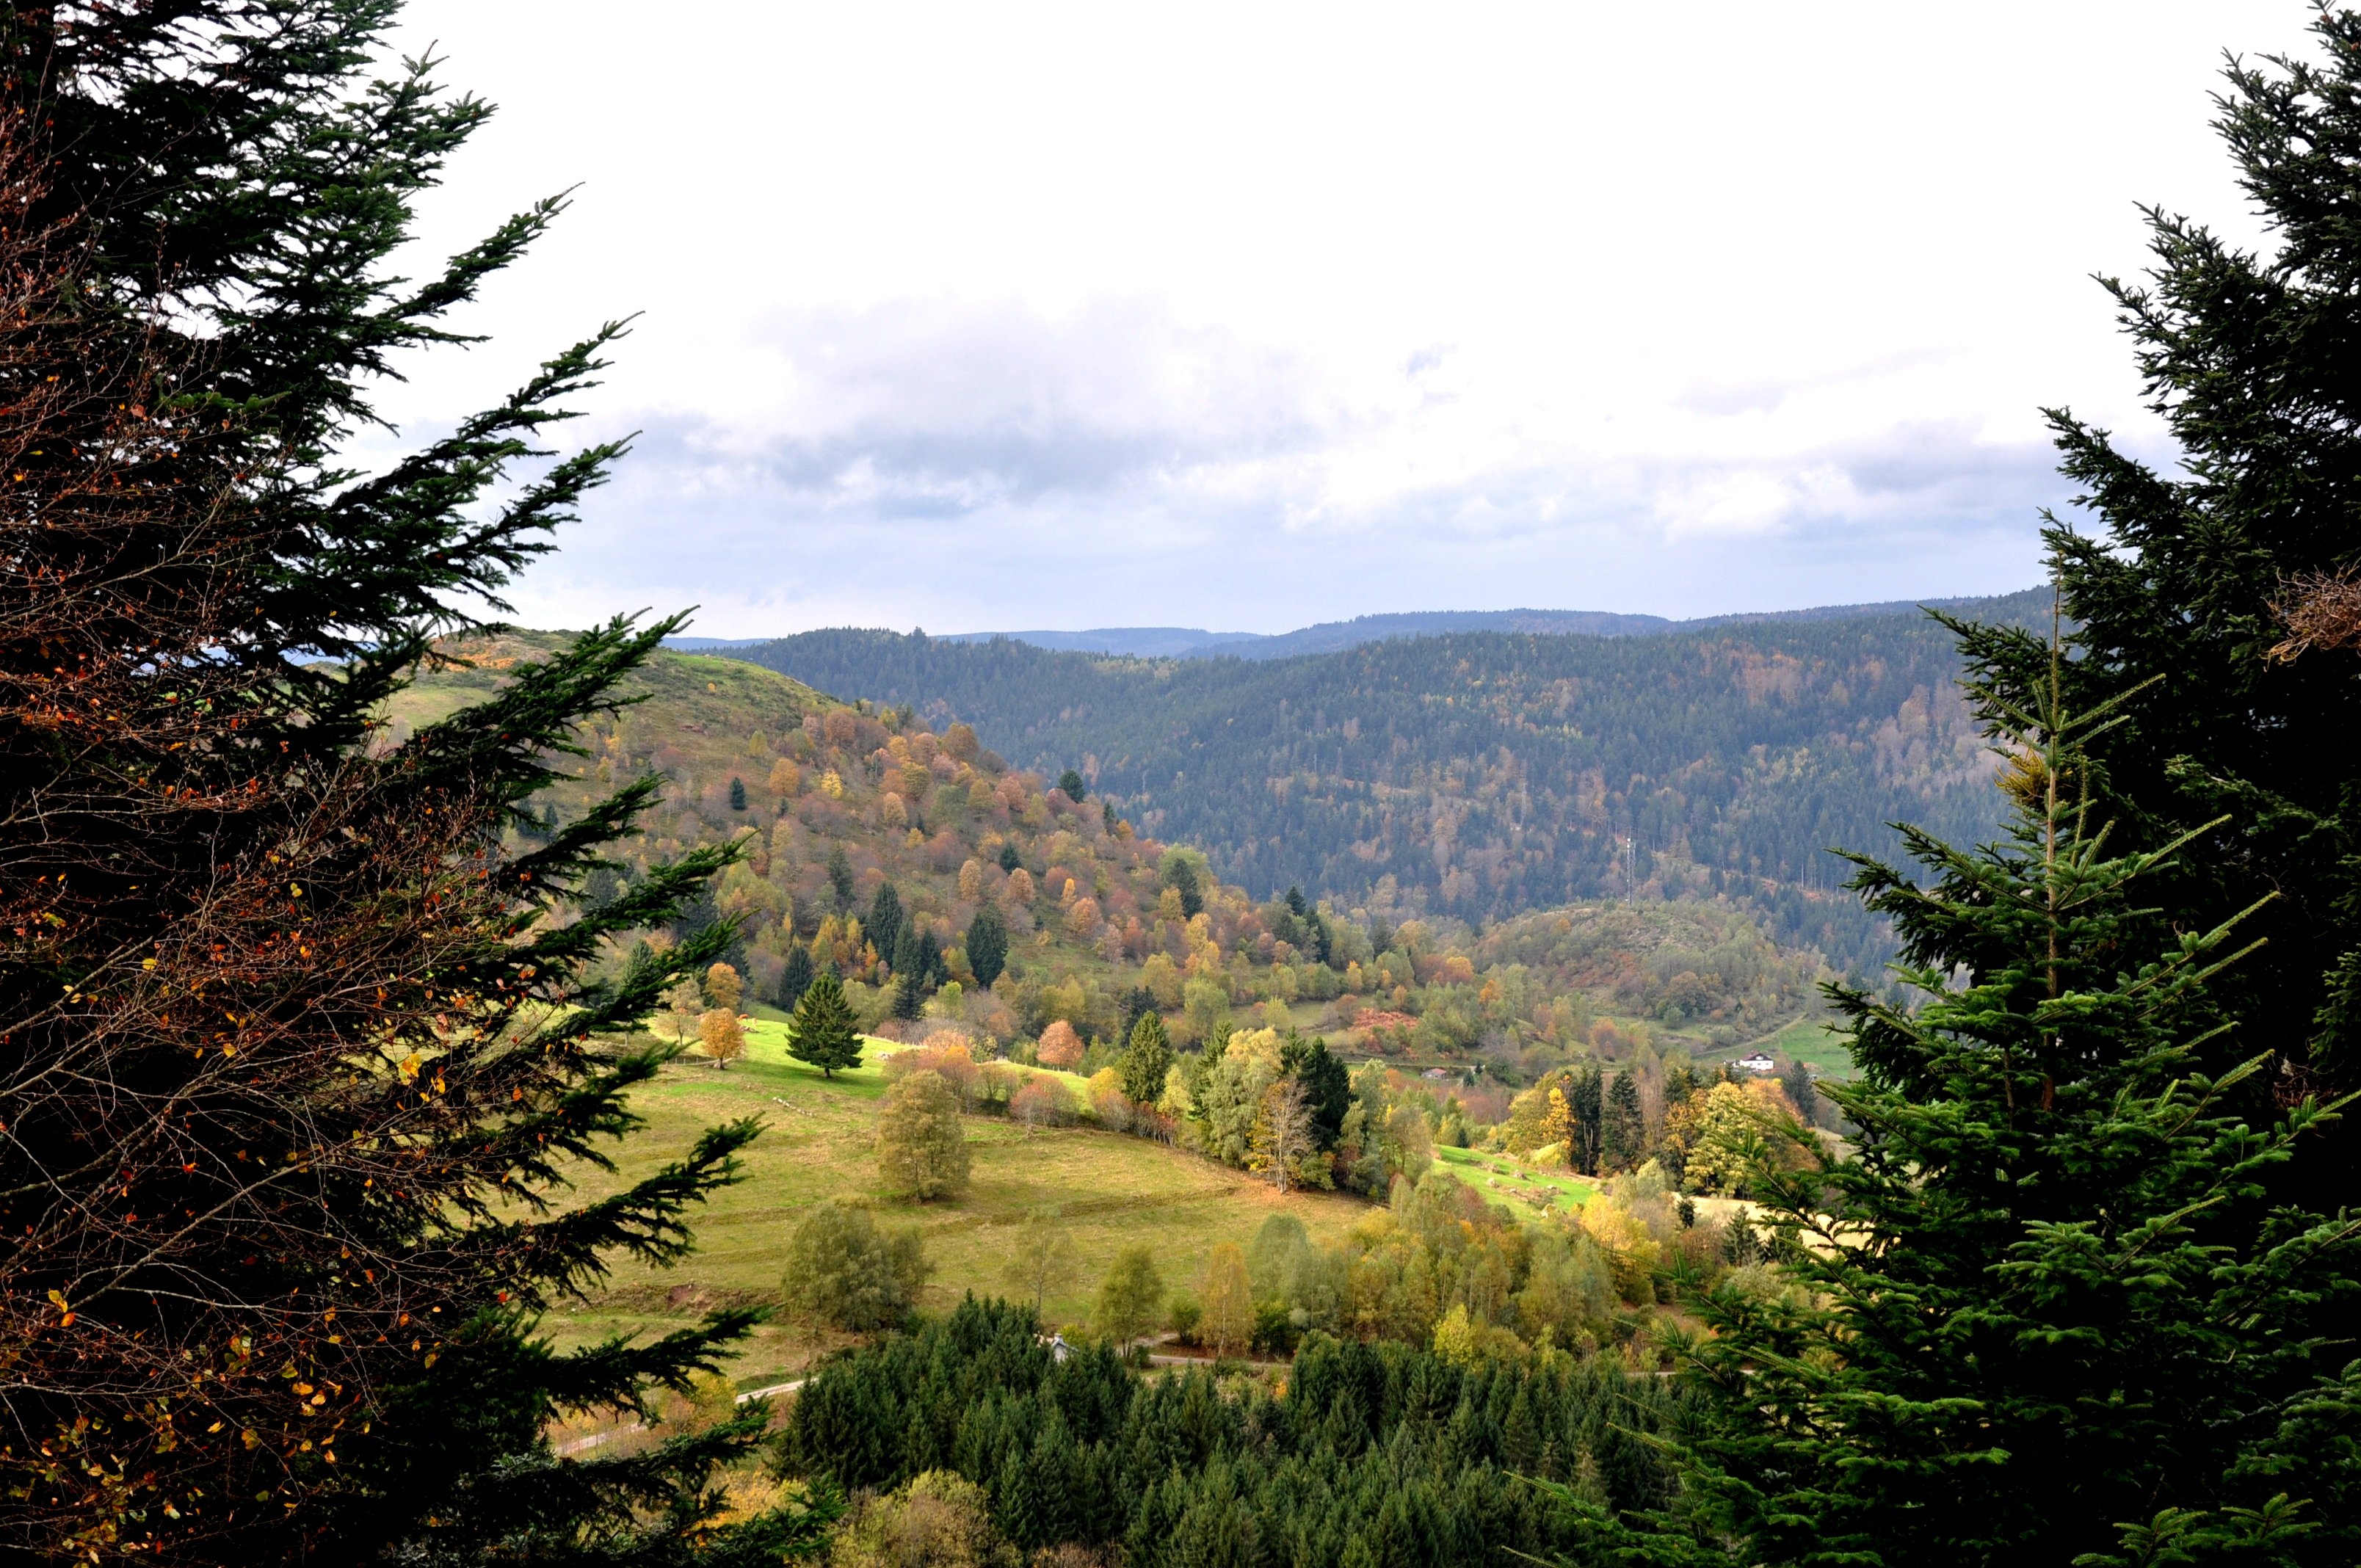
landscape, tree, nature, forest, wilderness, mountain, plant, trail, meadow, leaf, fall, hill, valley, mountain range, france, autumn, fir, ridge, spruce, mountains, woodland, habitat, ecosystem, vosges, biome, woody plant, mountainous landforms, temperate coniferous forest